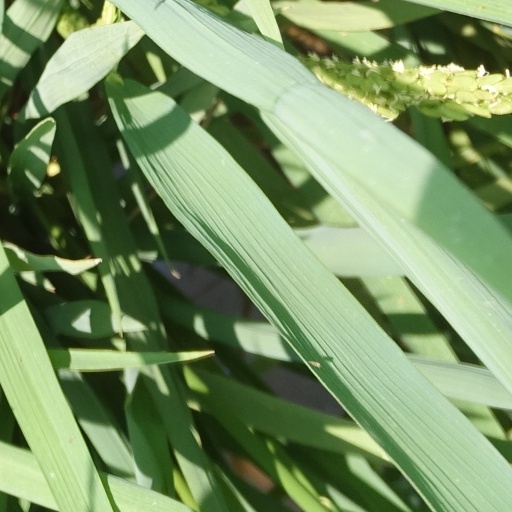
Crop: rice